Toowong Village

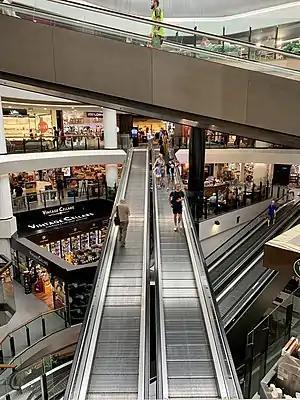
Travelators in the atrium of Toowong Village Shopping Centre.

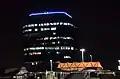
Toowong Village at night

Toowong Village is a highrise building situated at the centre of the suburb of Toowong in Brisbane, Queensland, Australia, on the block of land bounded by Coronation Drive, High Street and Sherwood Road. The blue glass office tower is a prominent landmark visible from Toowong and surrounding suburbs, but is regarded by some as an eyesore.